Slavery in Lithuania

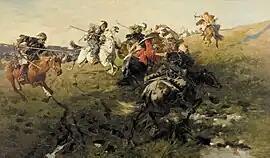
Crimean–Nogai slave raids in Eastern Europe.

Poland and Lithuania came to play an important role during late middle ages and the early modern period as a slave supply source for the infamous Crimean slave trade.